UltraBattery

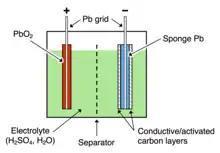
Schematic diagram of UltraBattery

UltraBattery is a trademark of the lead-acid battery technology commercialized by Furukawa Battery Co. Ltd. UltraBattery has thin carbon layers on spongy lead active material for negative plates. The original idea that combines ultracapacitor technology with lead–acid battery technology in a single cell with a common electrolyte came from Australia's Commonwealth Scientific and Industrial Research Organisation (CSIRO).